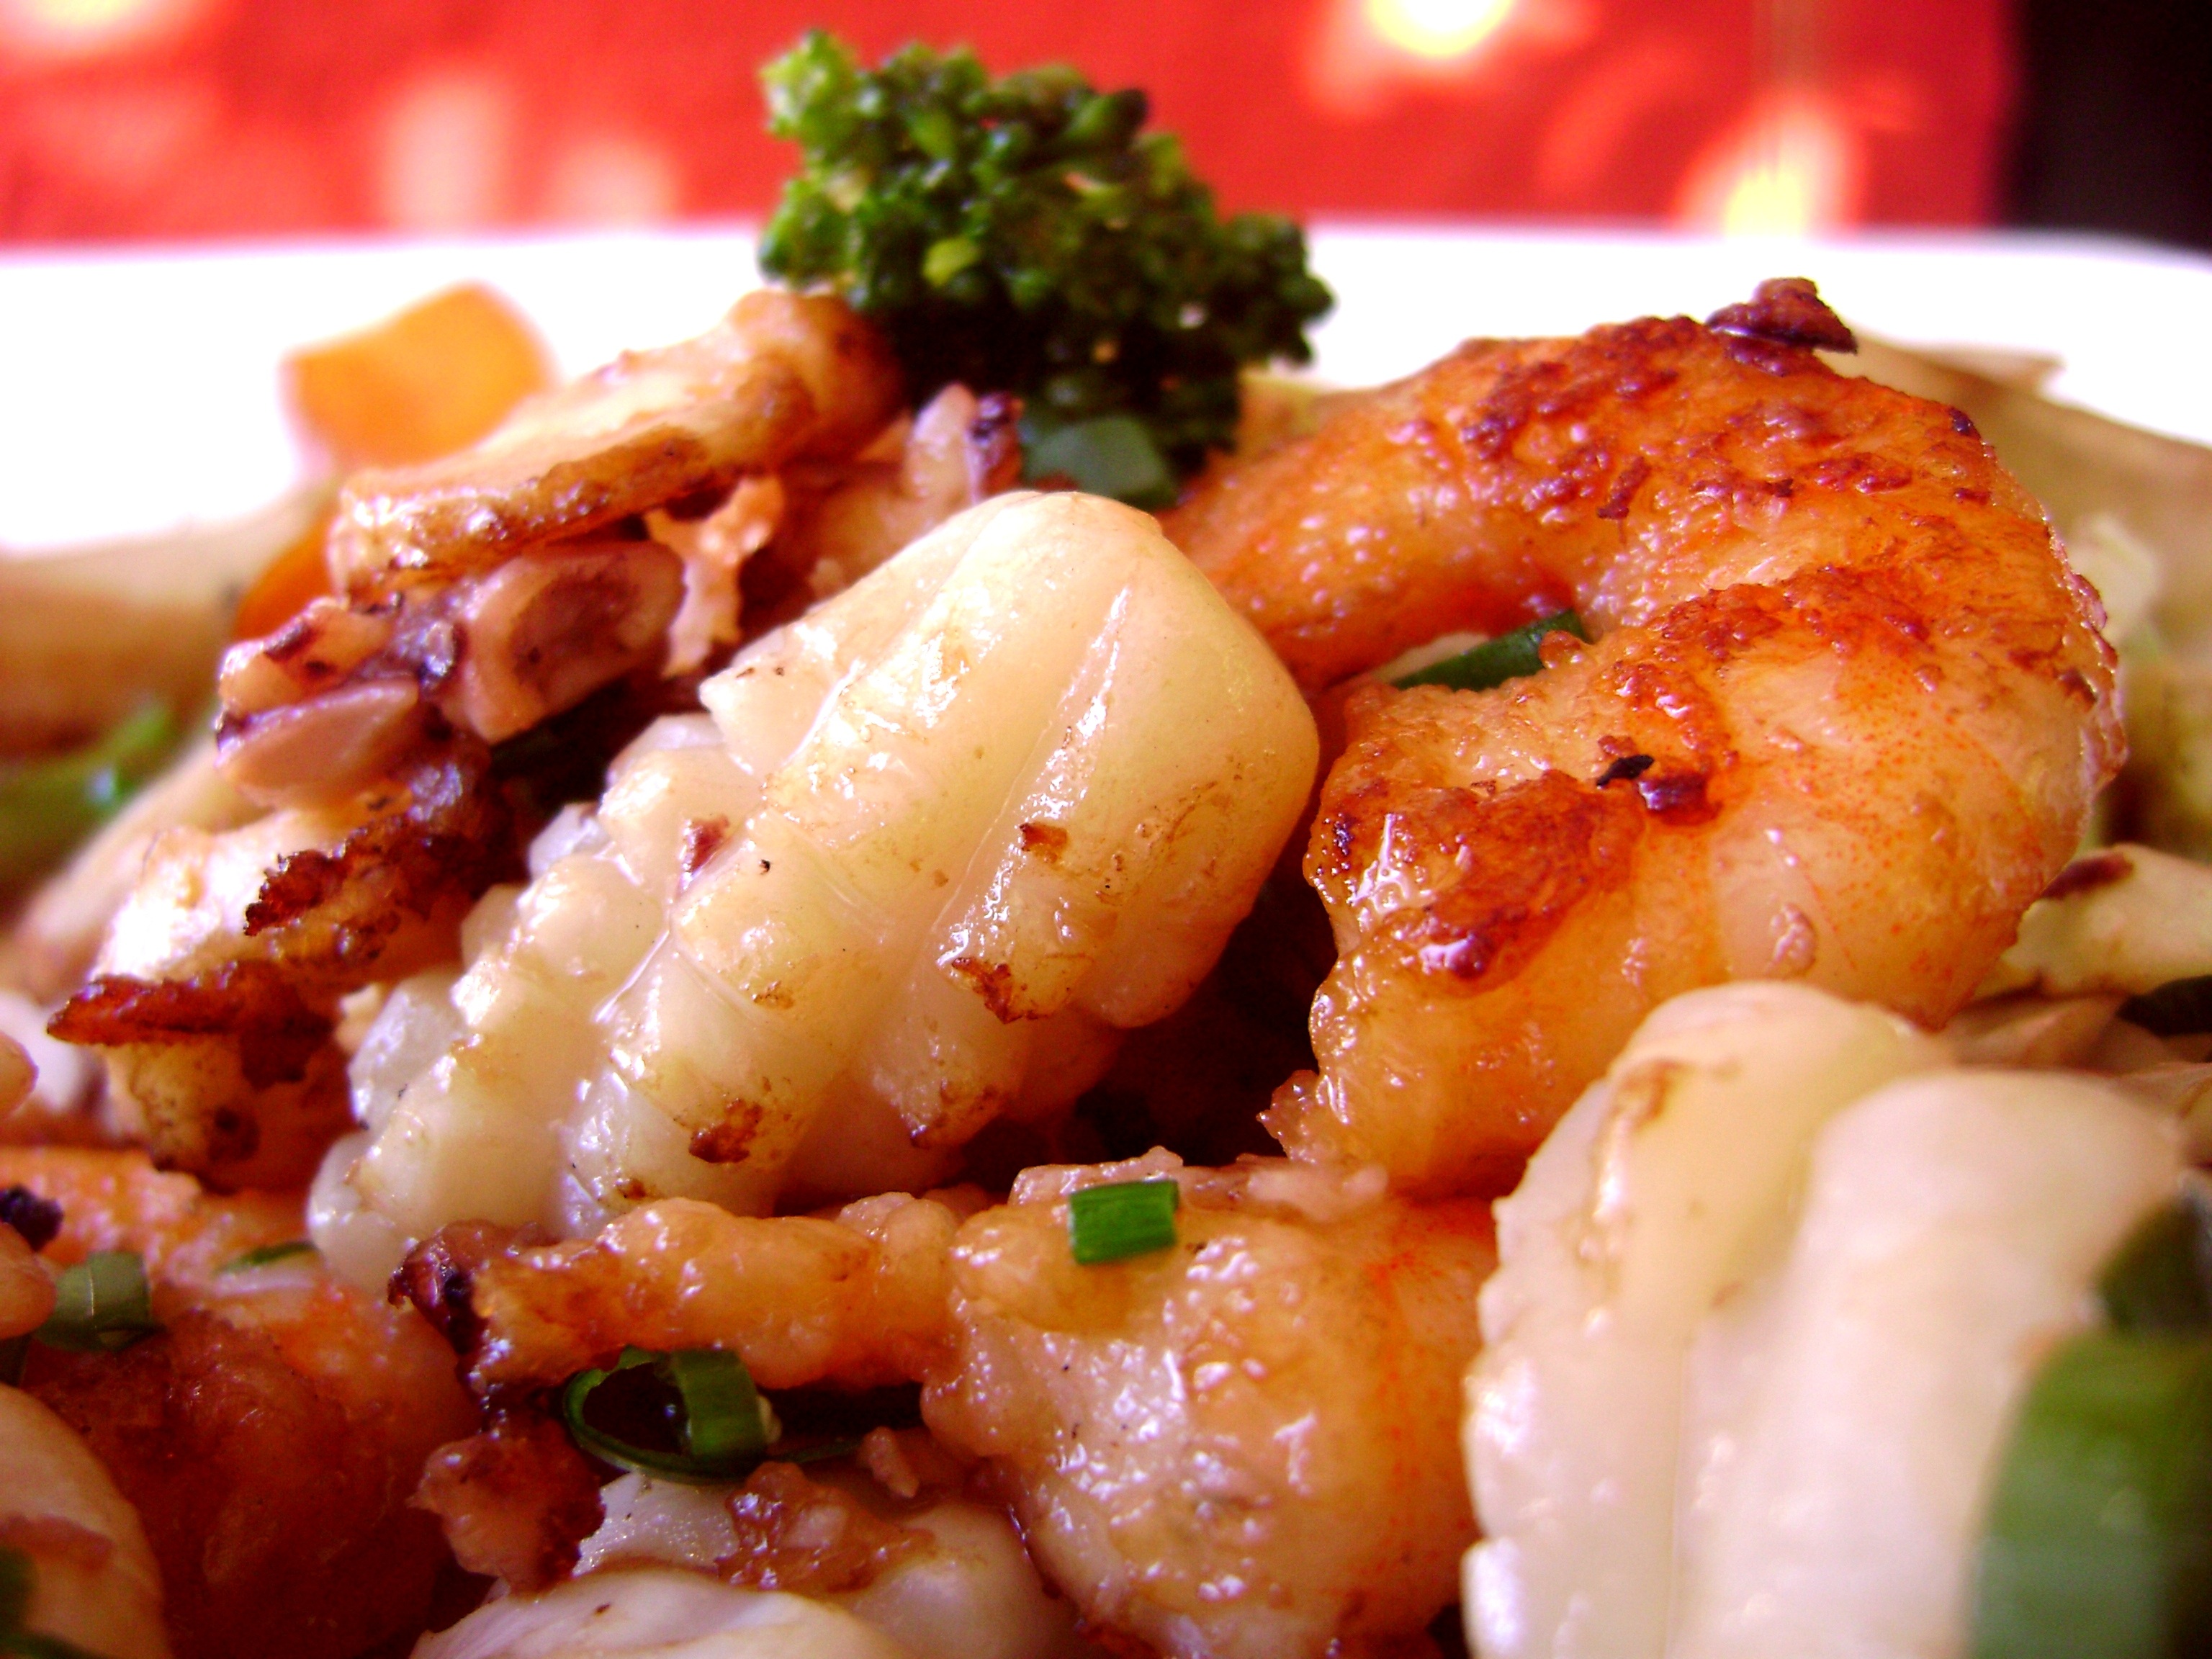
dish, food, produce, seafood, cuisine, invertebrate, shrimp, asian food, sushi, sashimi, japanese, oriental, barca, combined, fried food, caridean shrimp